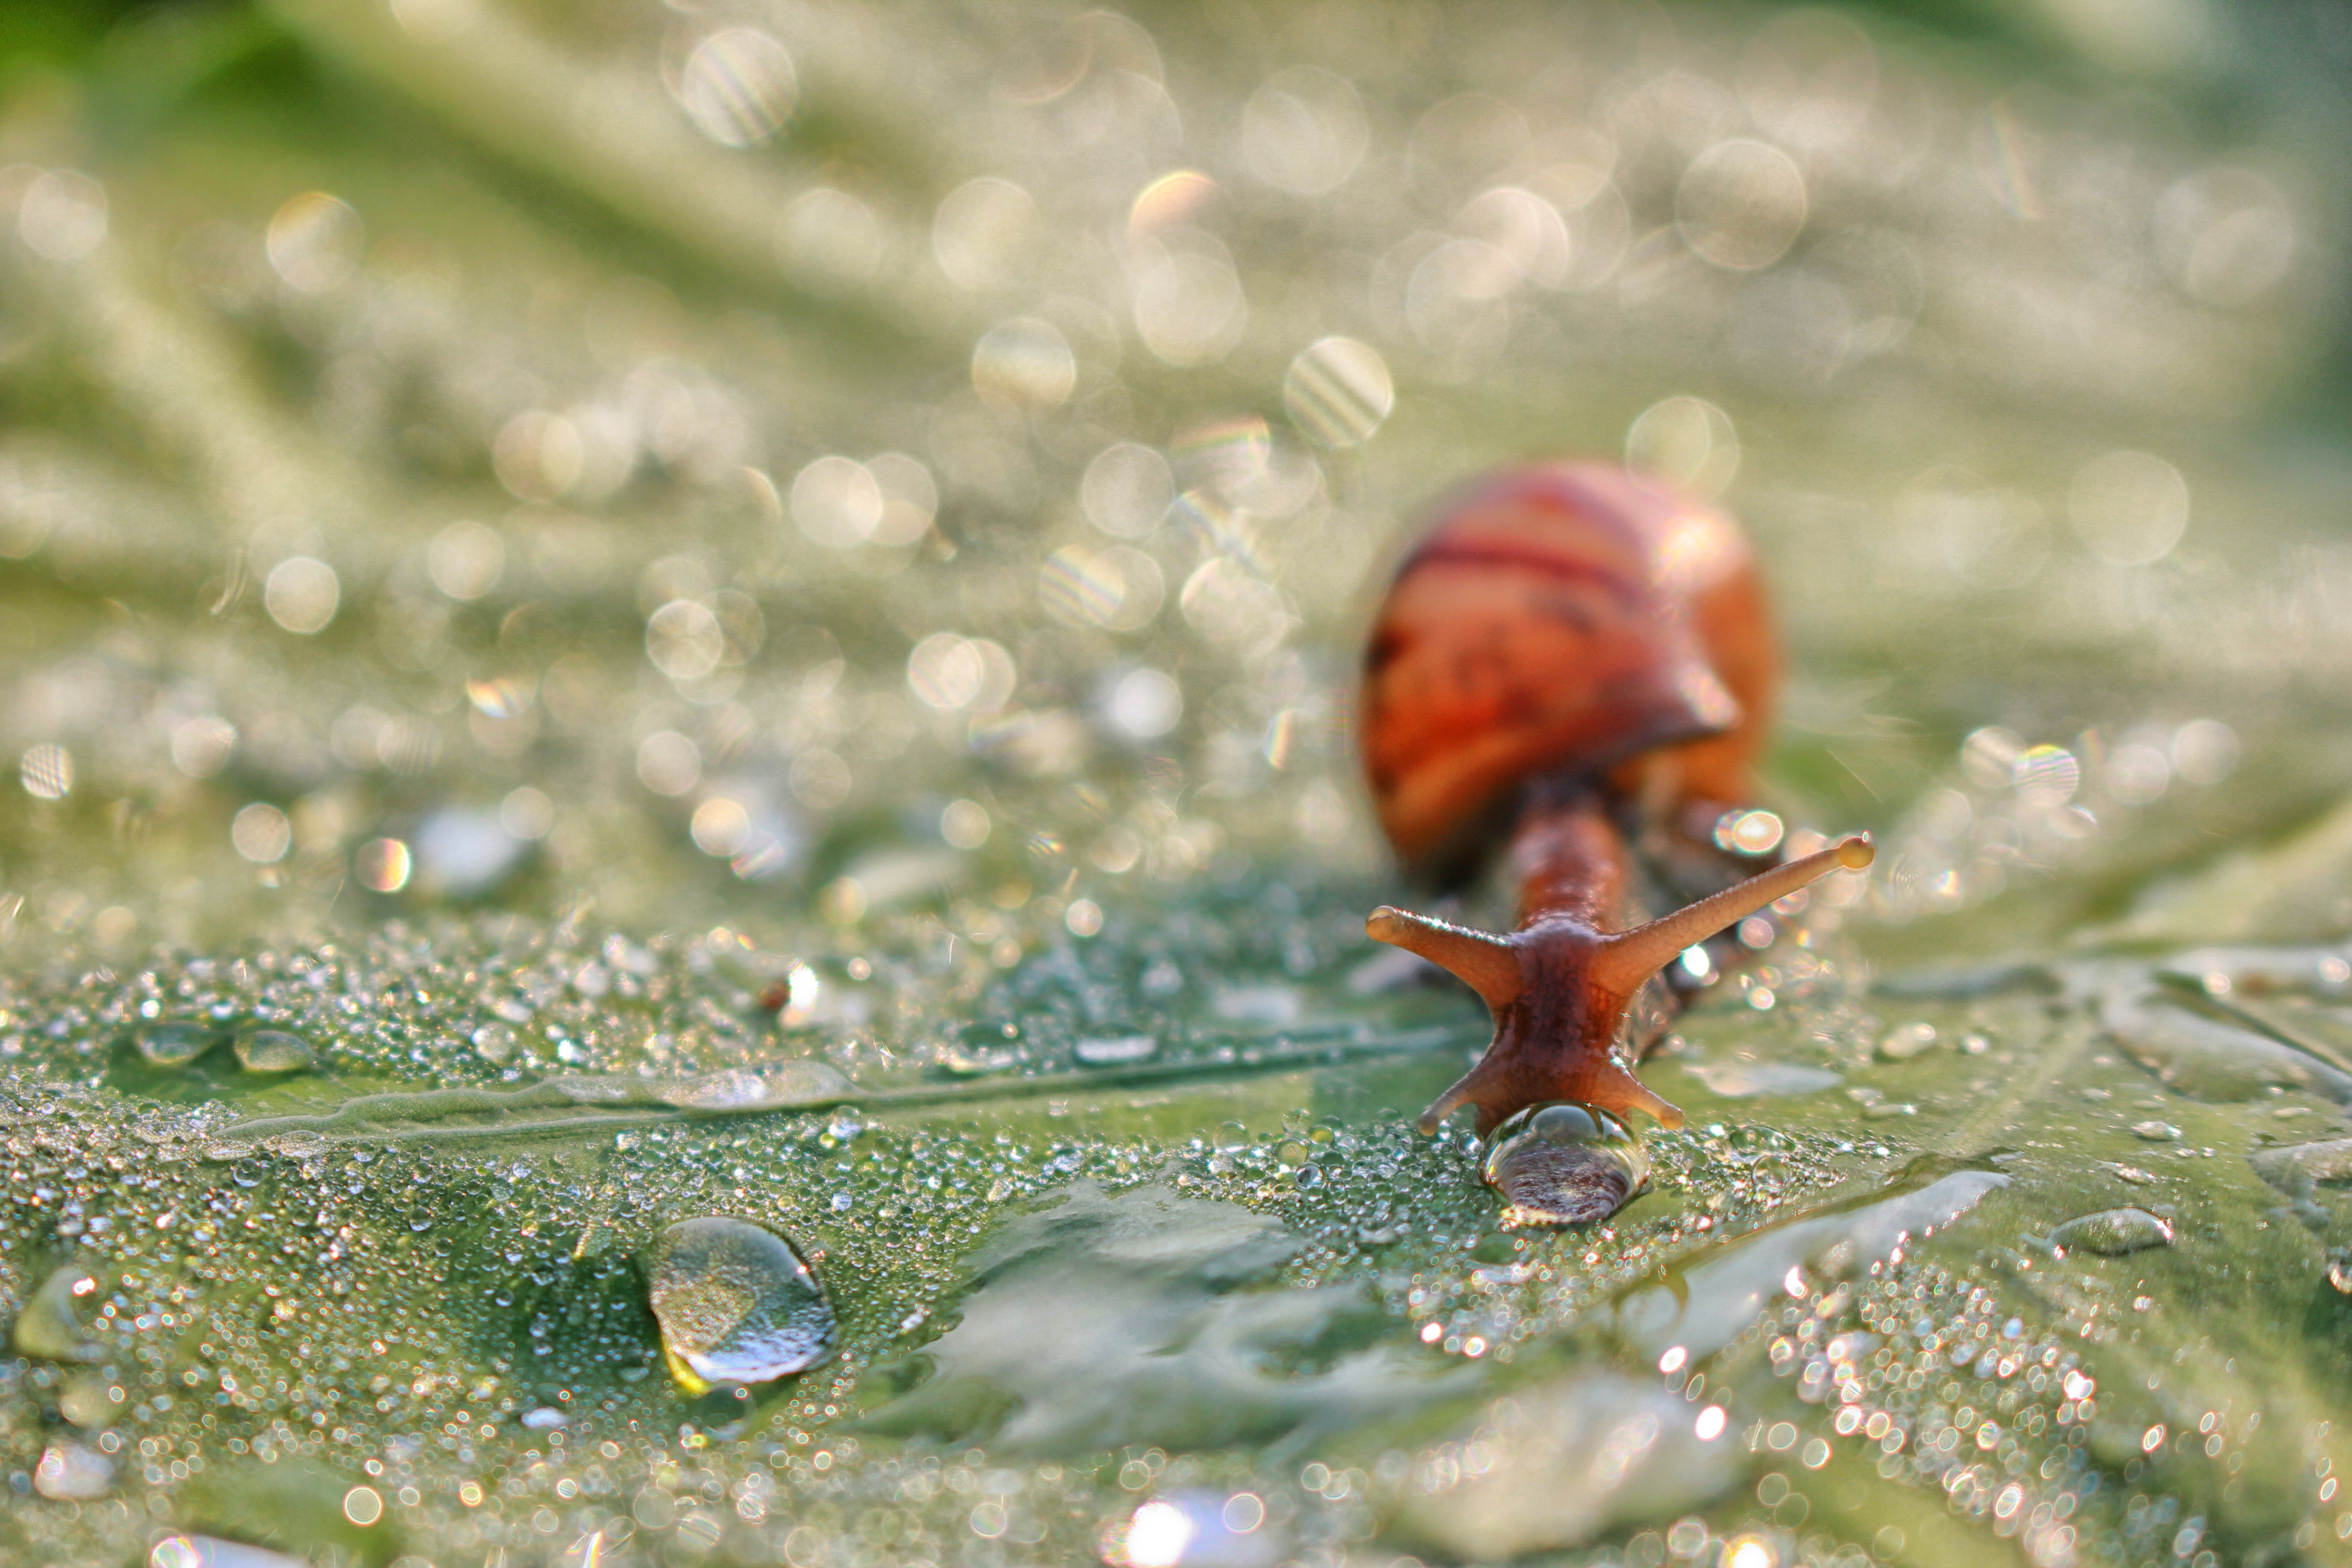
water, nature, light, photography, leaf, flower, fly, wildlife, green, insect, natural, fresh, asia, flora, fauna, invertebrate, close up, trees, sunny, snail, background, picture, insects, creature, nice, vietnam, emotion, moisture, macro photography, the morning, dew drops, beautiful fresh, nice picture, sort, background images, large leaf